Hungary at the 1912 Summer Olympics

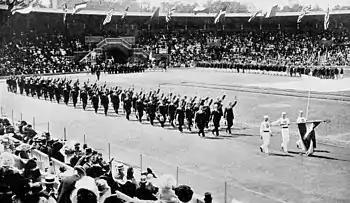
The team of Hungary at the opening ceremony.

Eight swimmers competed for Hungary at the 1912 Games. It was the fifth time the nation appeared in swimming, in which Hungary had competed at every Olympic Games.